Paganini (1923 film)

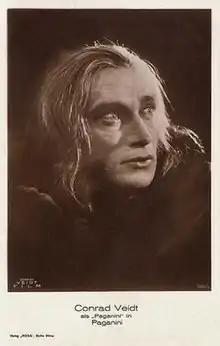

Paganini is a 1923 German silent historical film directed by Heinz Goldberg and starring Conrad Veidt, Eva May and Greta Schröder.